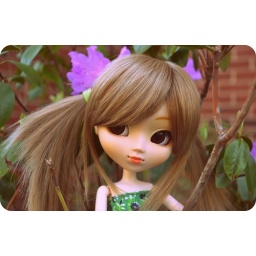
She's not crying, her face just got wet by the water in the plant XD